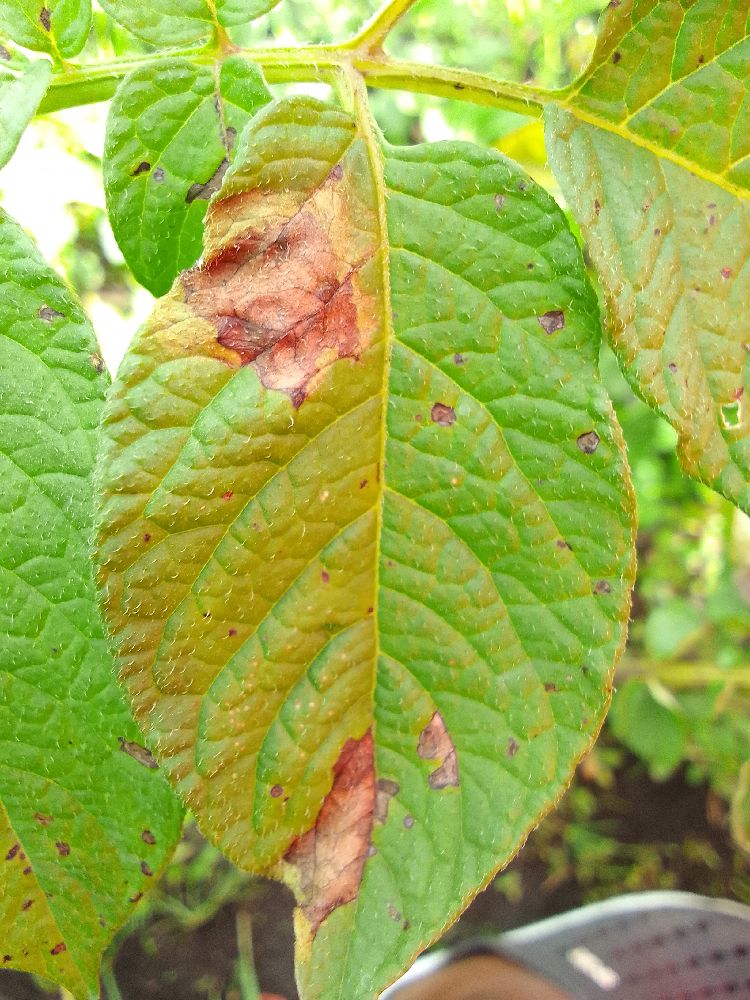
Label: Late blight